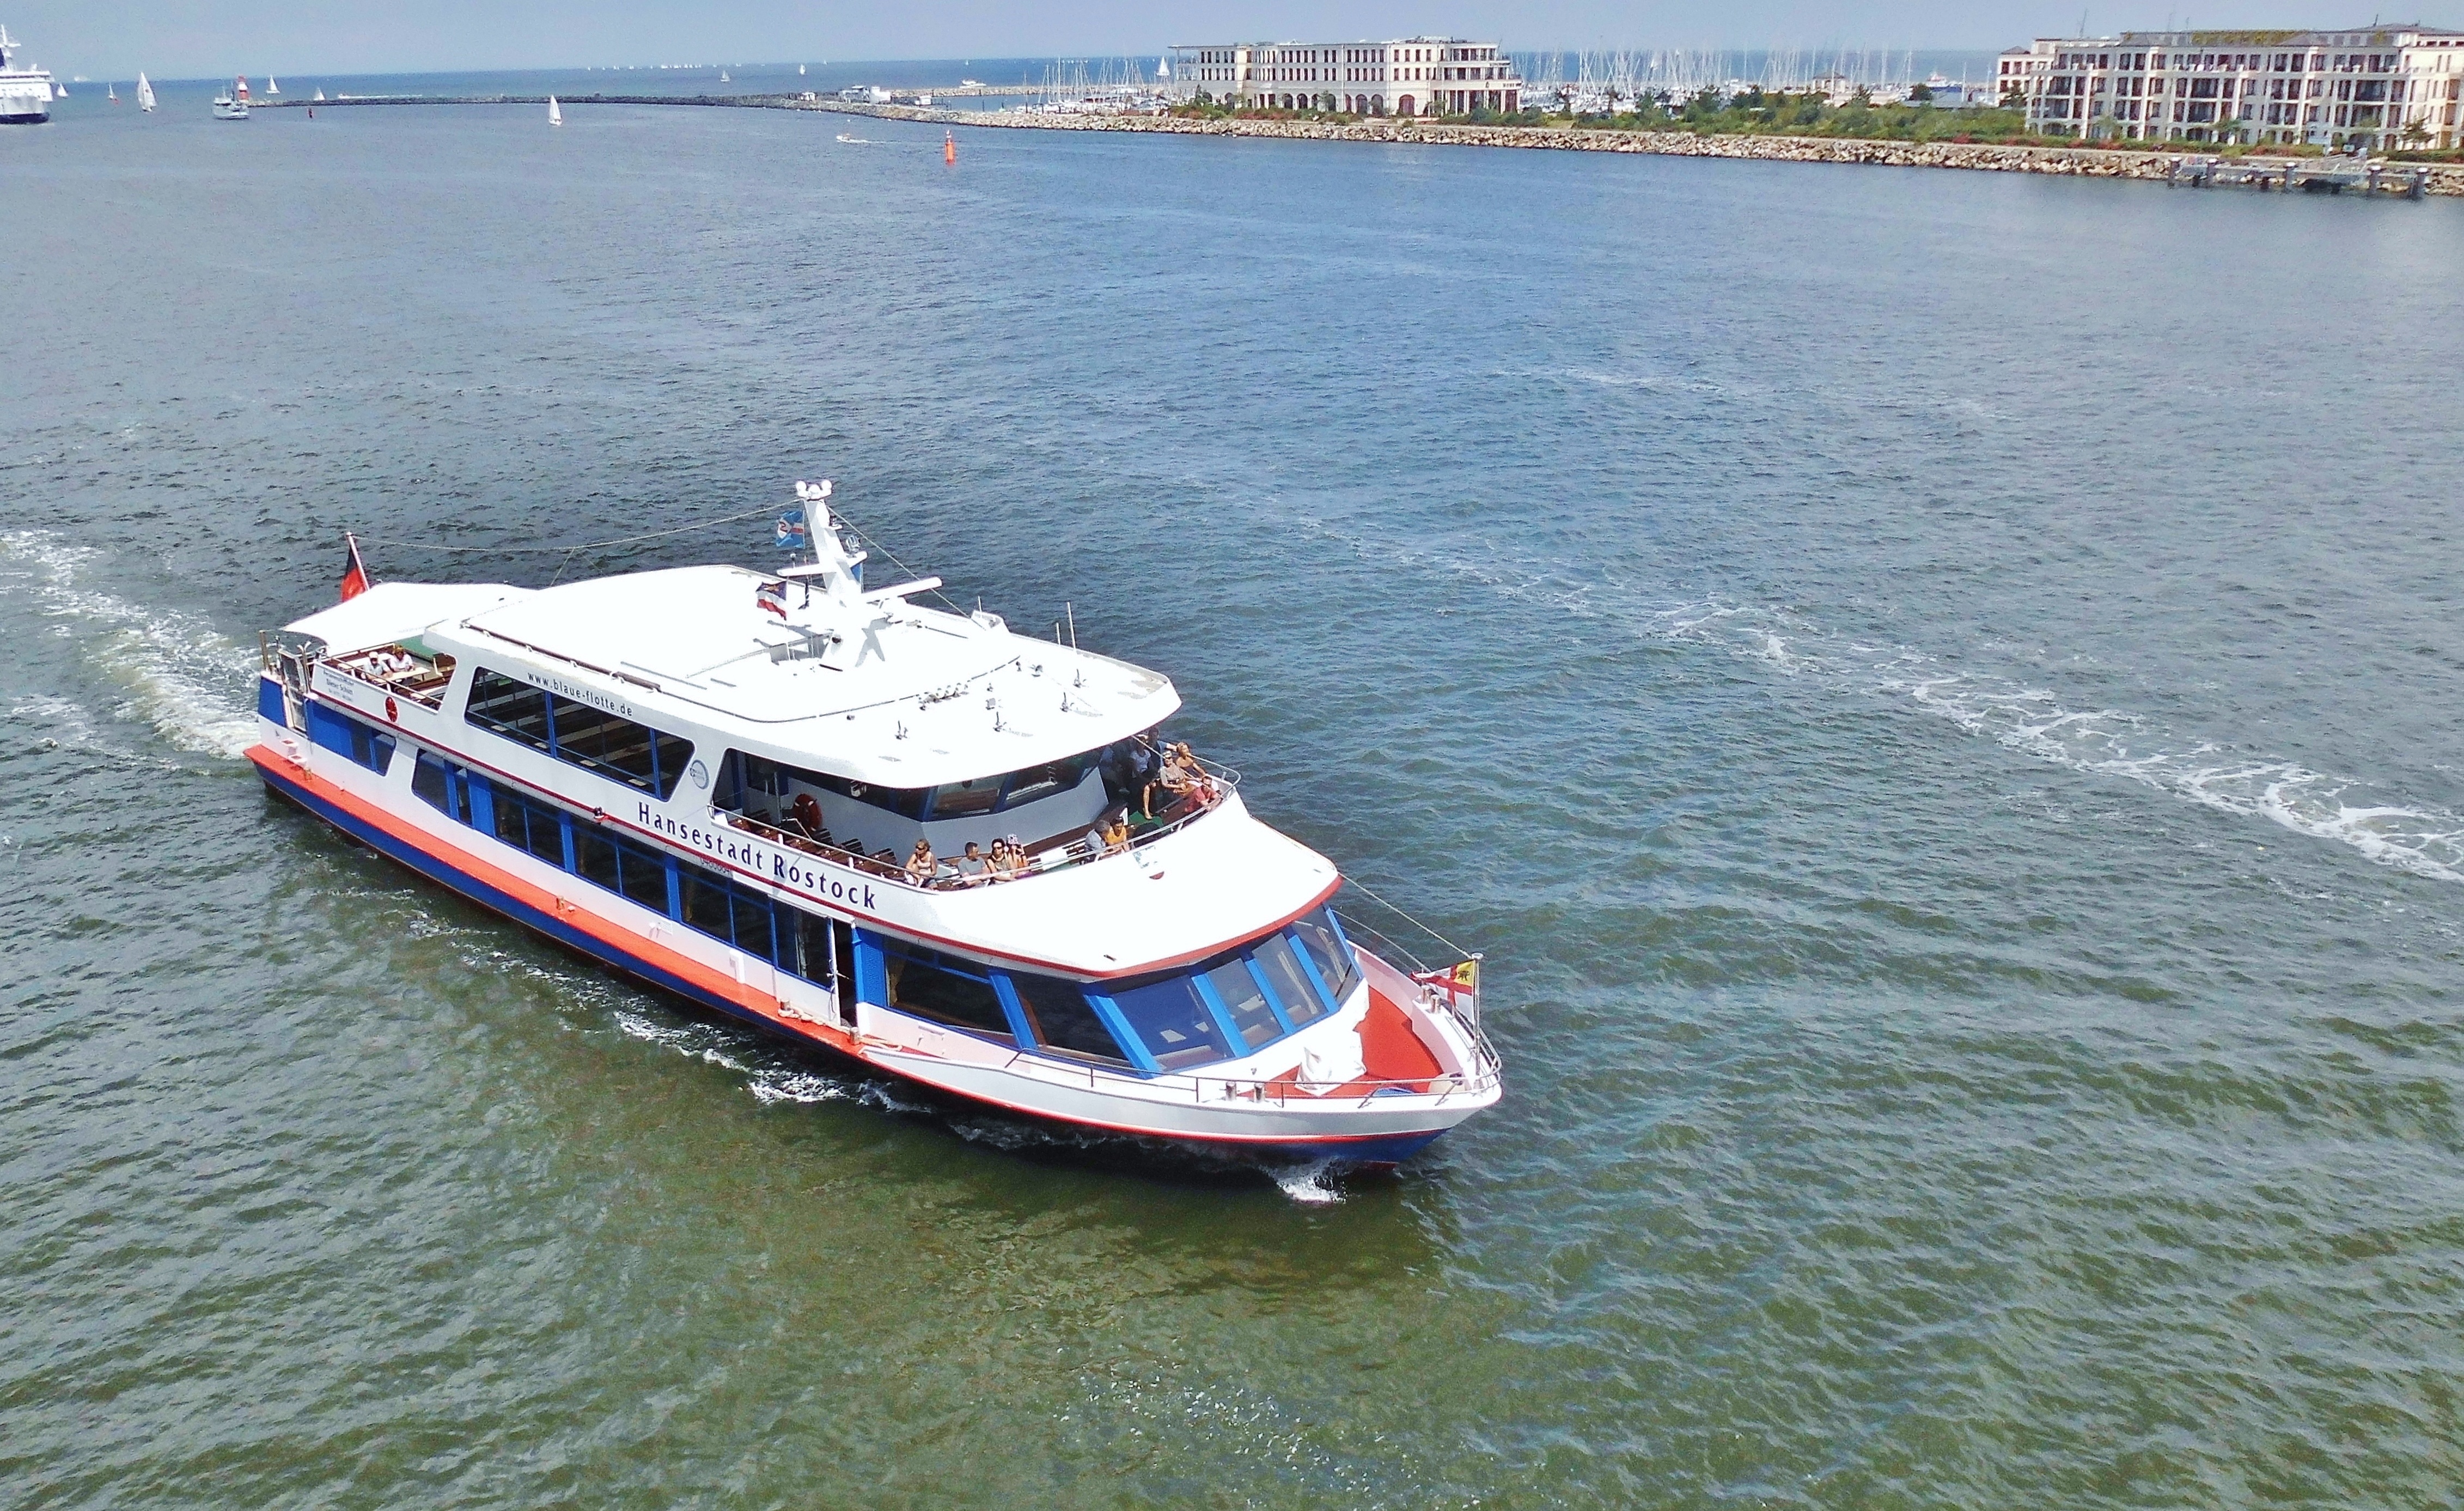
sea, water, boat, lake, ship, vehicle, yacht, port, cargo ship, ferry, boating, shipping, watercraft, port city, harbour cruise, motor ship, passenger ship, luxury yacht, warnemunde